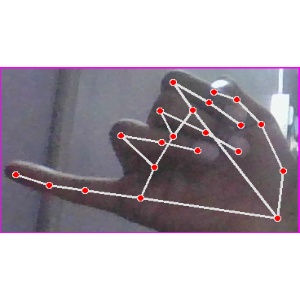
अक्षर: च